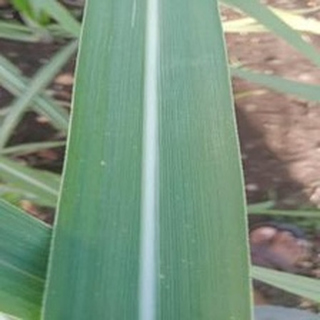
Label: healthy_sugarcane